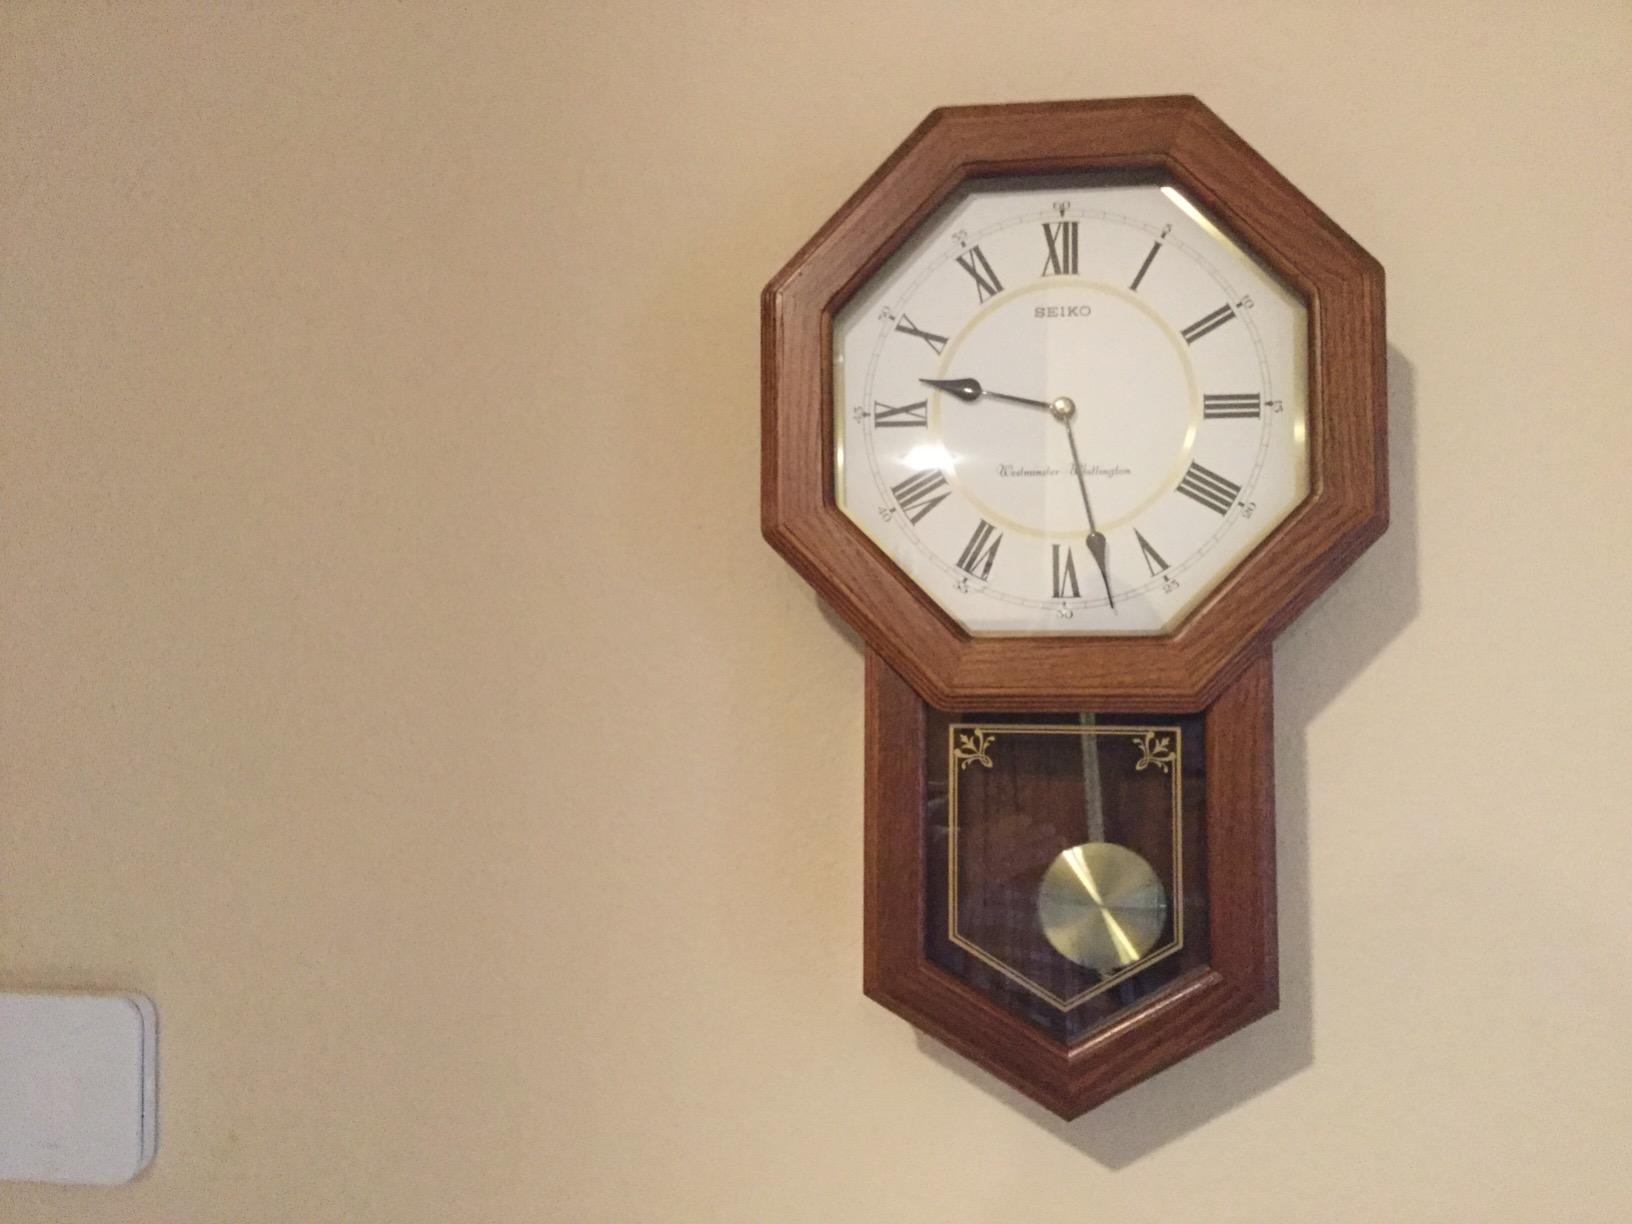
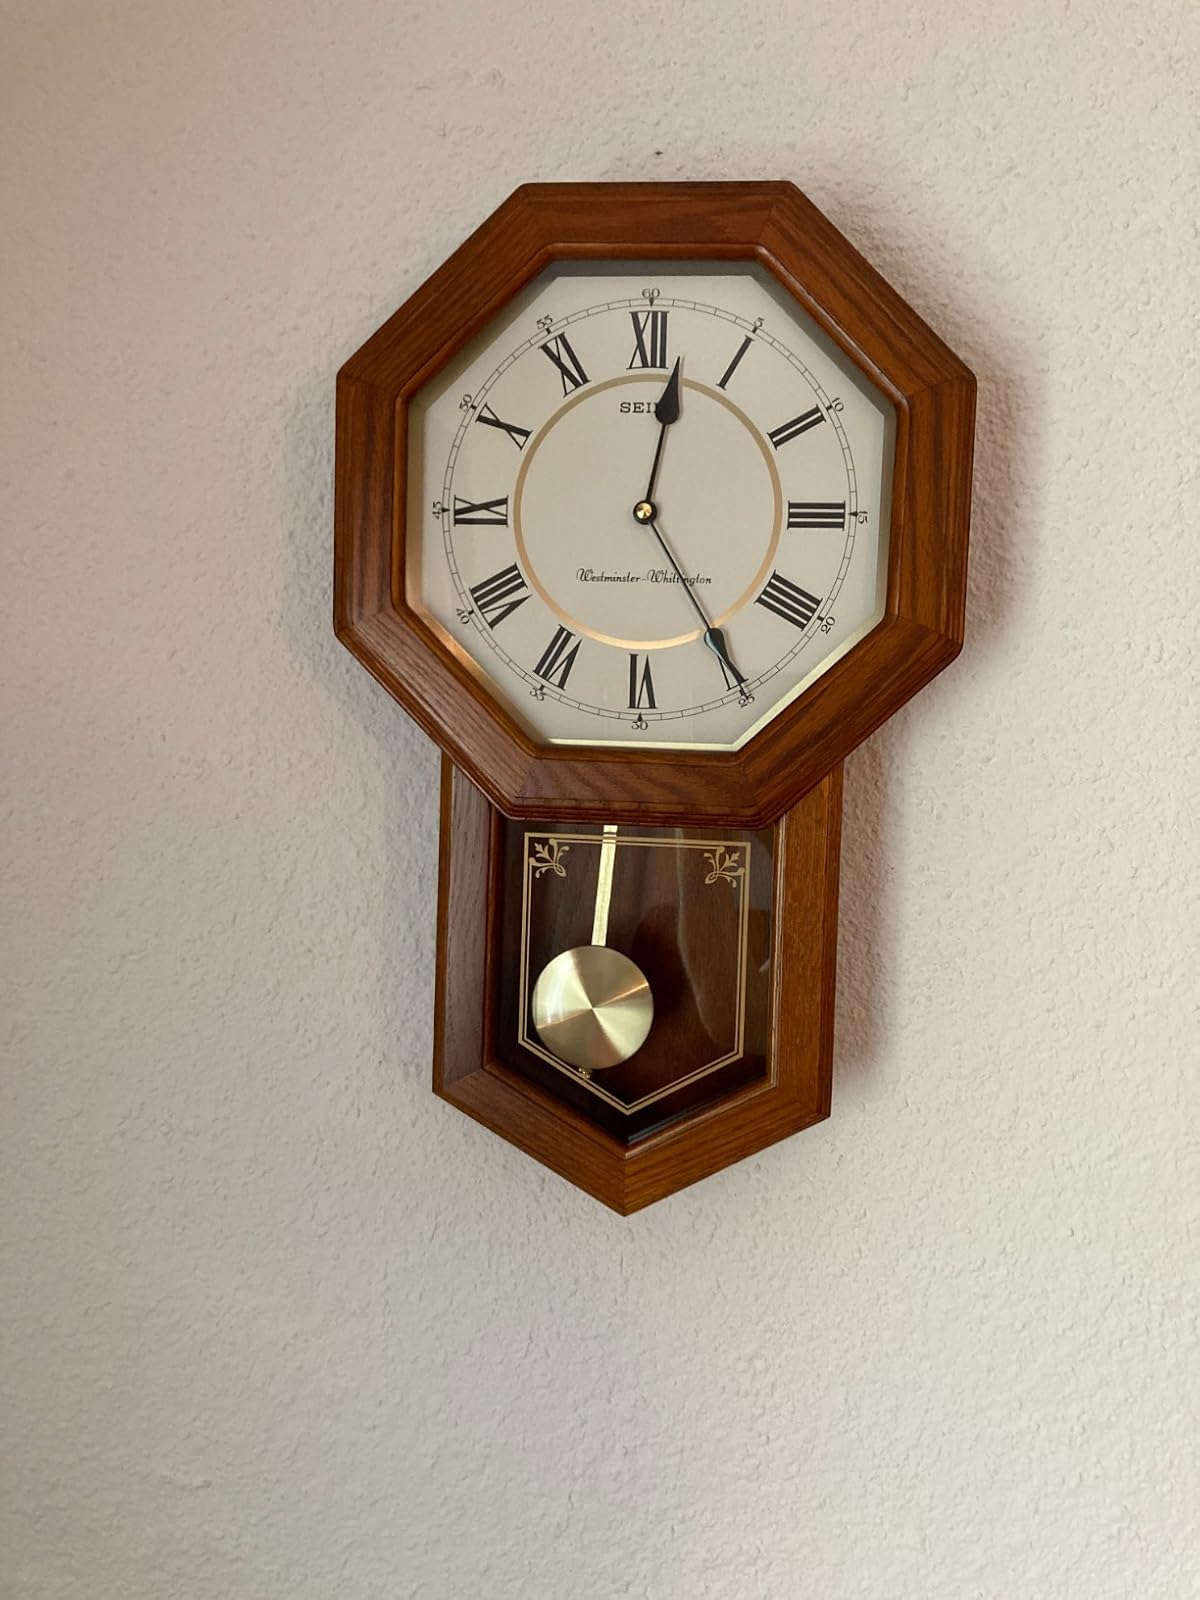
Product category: clock
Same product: yes